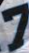
Number: 7